Charles A. Culberson

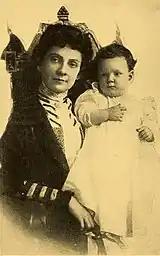
Sallie Harrison Culberson and daughter Mary

Early during his tenure, he served on the Lodge Committee investigating war crimes in the Philippine–American War. Later, he chaired several senate committees, including the judiciary committee, which he chaired from 1913 to 1919. Culberson was opposed to demands for racial equality, stating that efforts to do so would lead to the "consequent debasement, degradation or destruction of the white race".